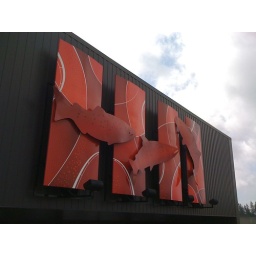
building mural designed for a new industrial office building down in salem.